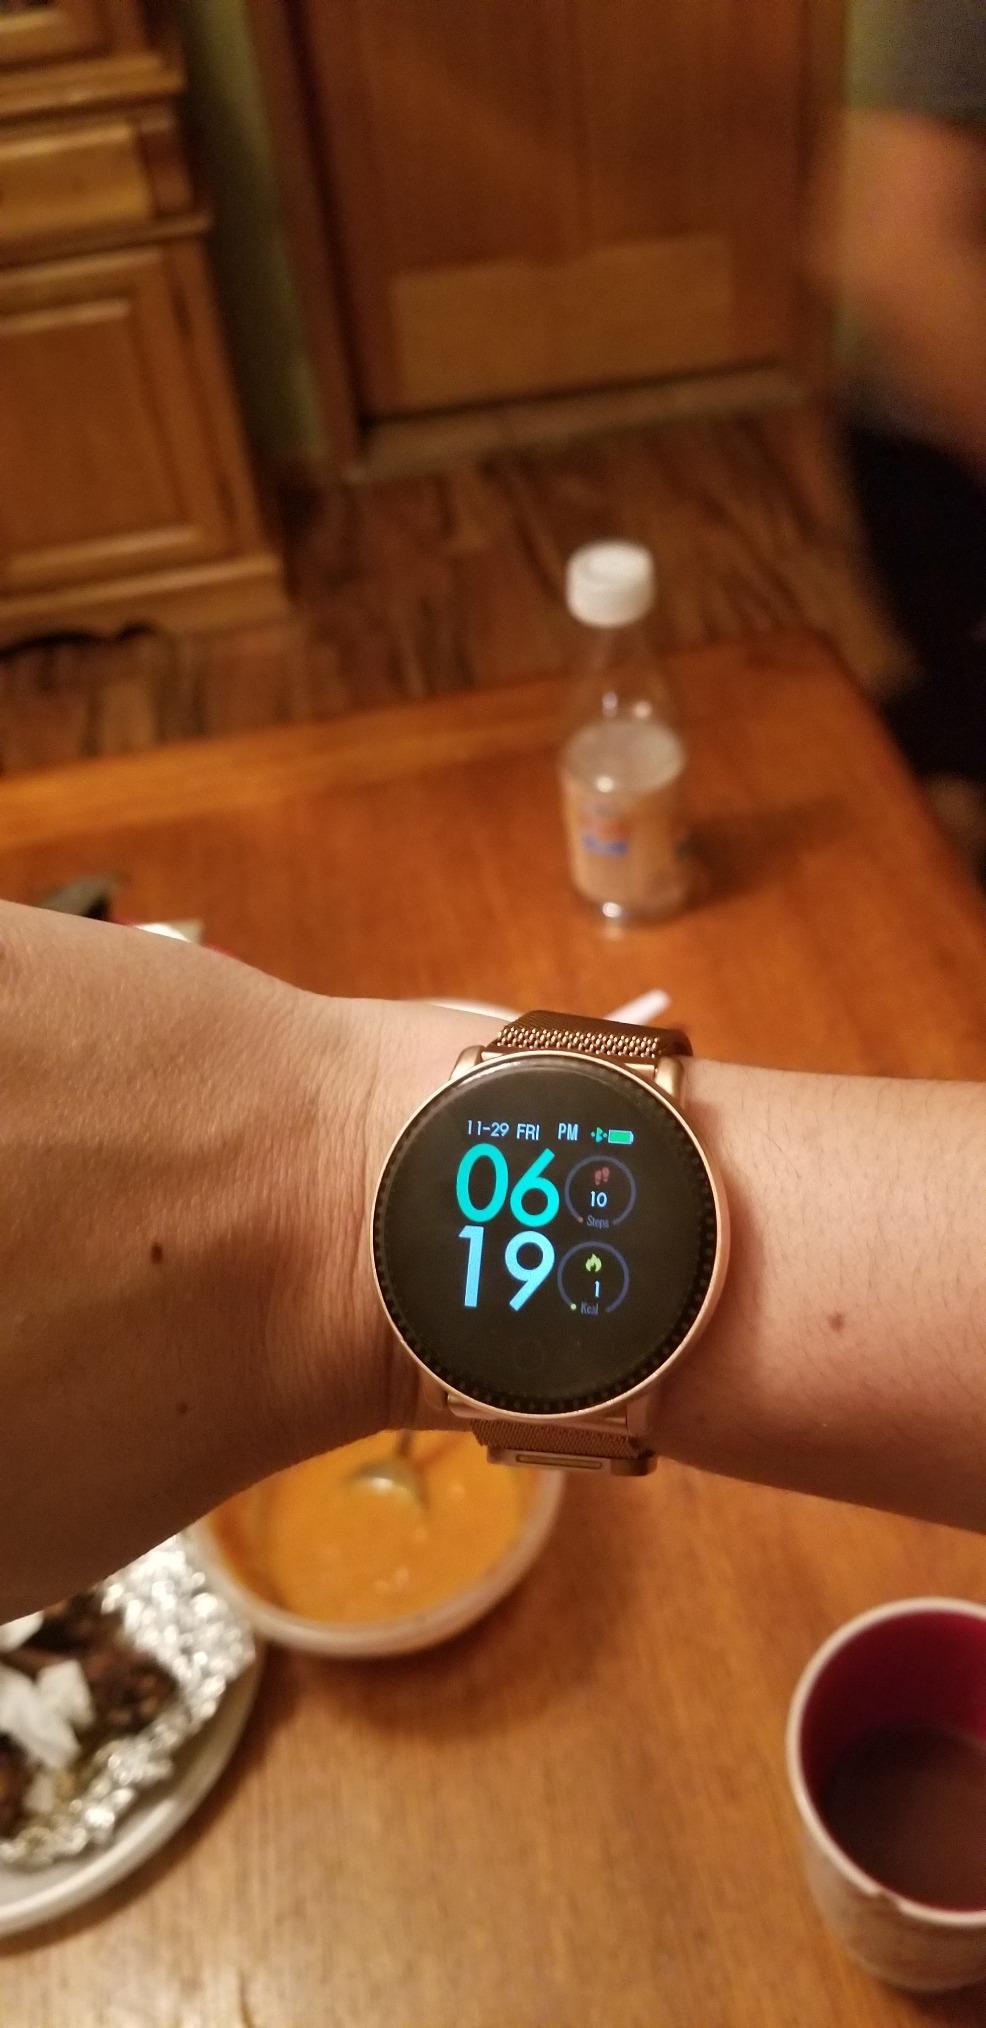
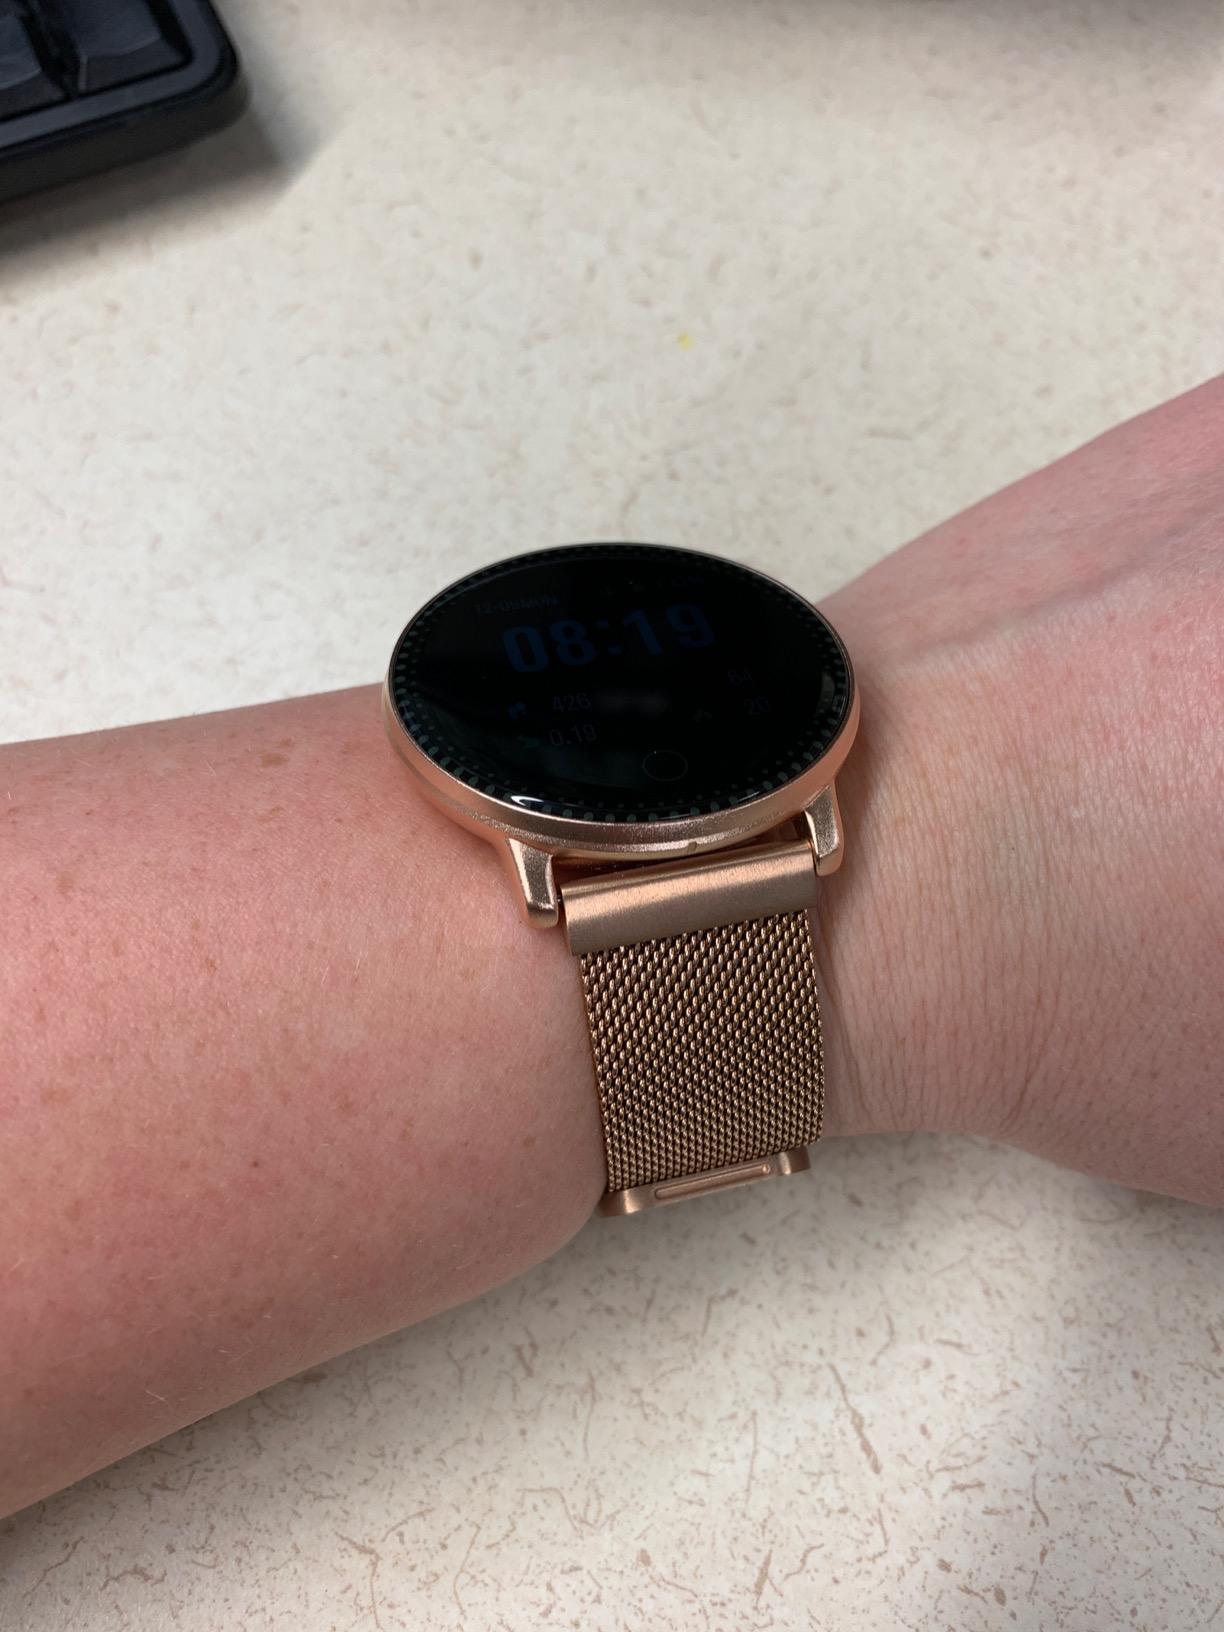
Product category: smartwatch
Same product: yes